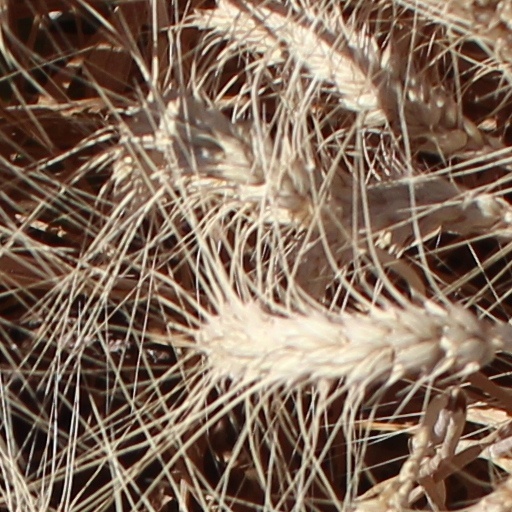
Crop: wheat